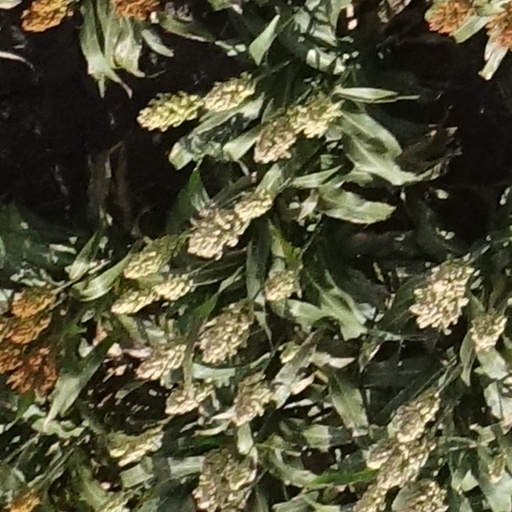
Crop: sorghum